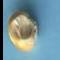
Maize quality: Good